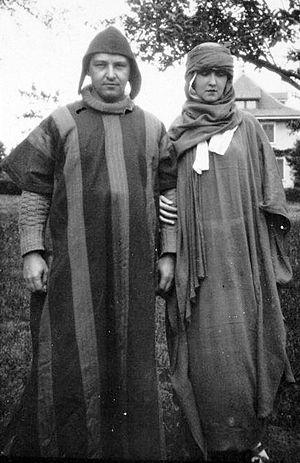
Arthur Honegger (1892-1955) et Andrée Vaurabourg (1894-1980) lors de la création de Judith à Mézières
La Deuxième Sonate pour violon et piano d’Arthur Honegger est une œuvre de musique de chambre composée en 1919, dédiée à Fernande Capelle, membre du Quatuor Capelle. Sa durée d'exécution est d'environ 13 minutes. Elle est éditée par Salabert.
Arthur Honegger, né au Havre le 10 mars 1892 et mort à Paris le 27 novembre 1955, est un compositeur suisse.